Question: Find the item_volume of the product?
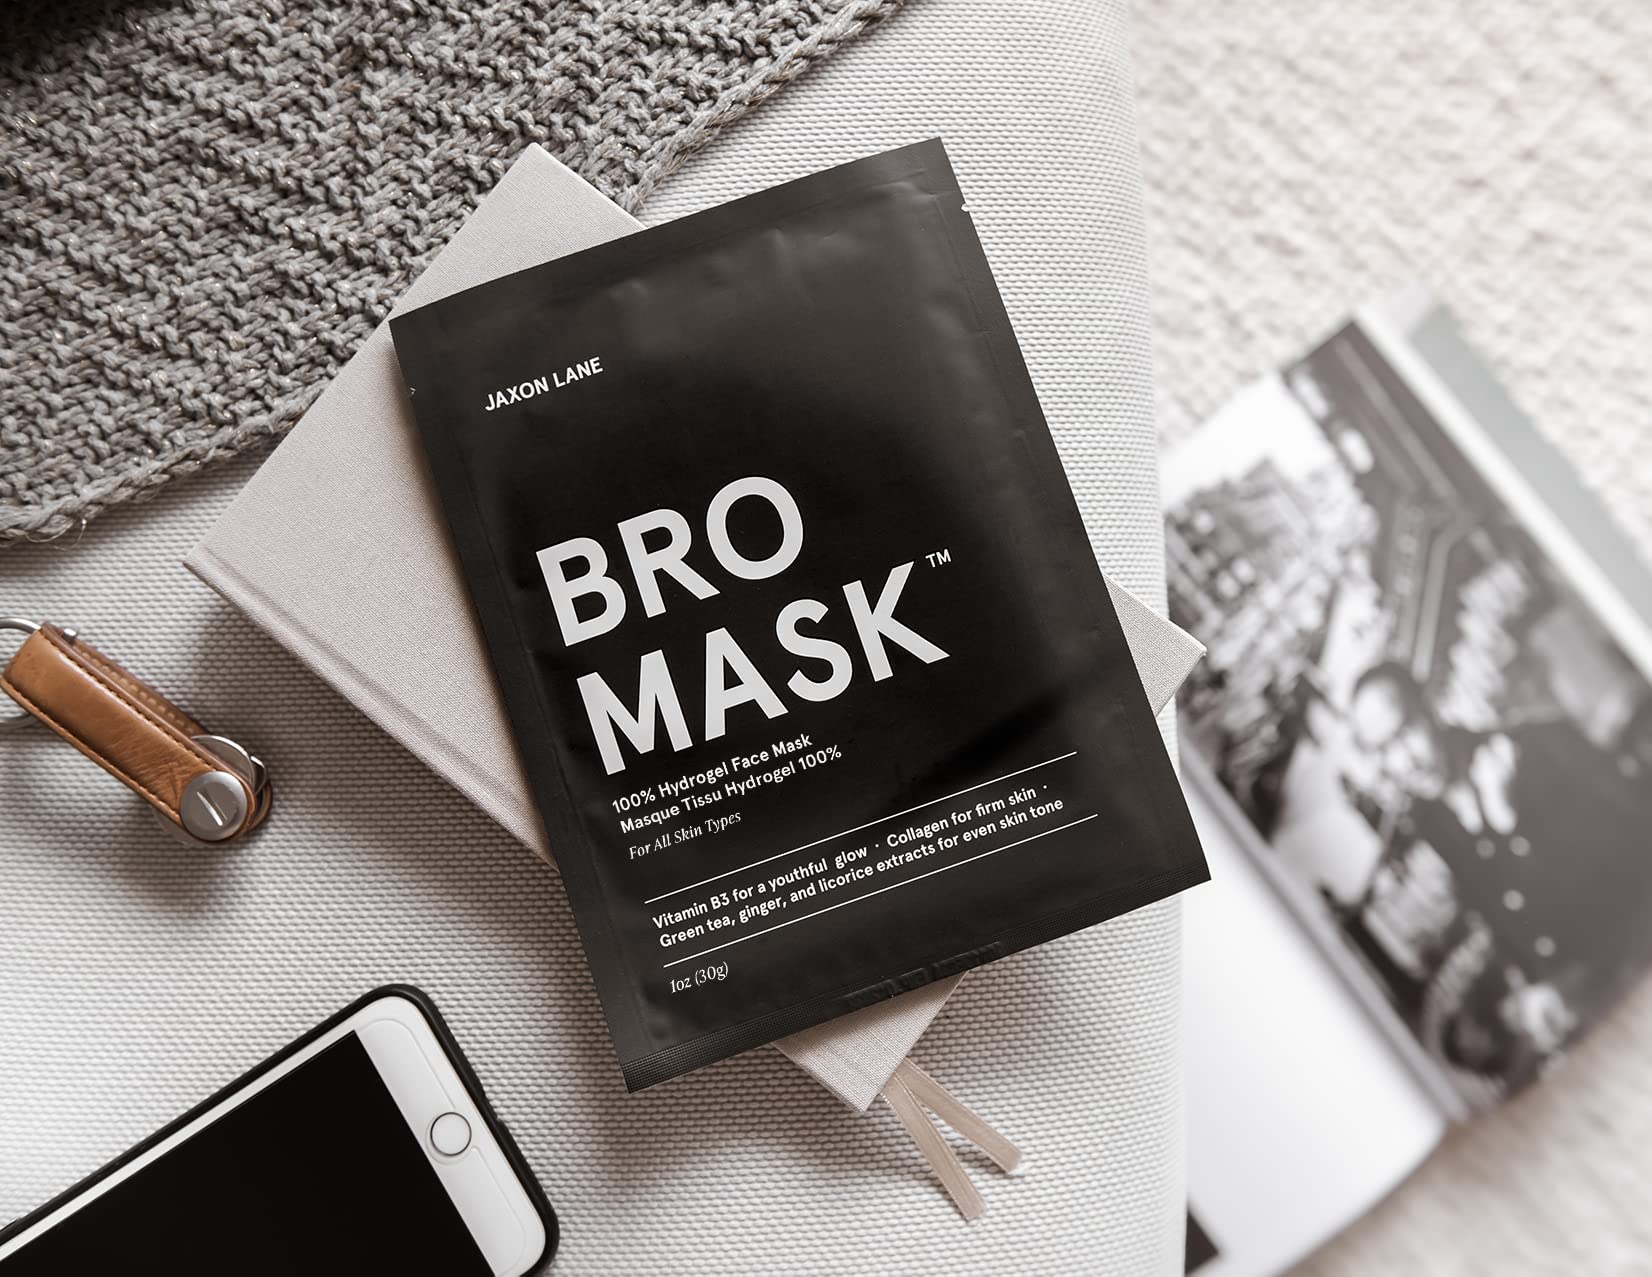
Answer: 1.0 ounce